Sandcastles in the Sand (song)

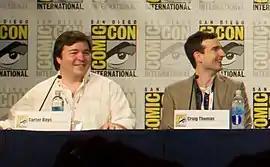
"Sandcastles in the Sand" was one of the three original songs written by the creators, Carter Bays and Craig Thomas ("pictured"), for season 3.

During the production of "Slap Bet", creators and executive producers Craig Thomas and Carter Bays had deliberated over the idea of bringing back Robin's musical past in a later season. Thomas revealed that the storyline would mention another song by her that "wasn't as big a hit". Bays said that they had to "somehow build on [the storyline] or find a new dimension to it," and that the song would be "the perfect way to see another side of [Sparkles]". Kourtney Kang, who wrote "Slap Bet", had been "pushing for another [Robin Sparkles episode]" and was excited when they got a chance to do it.